Javed Ali

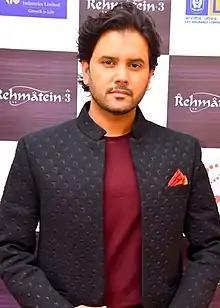
Javed at a musical concert in 2017

Javed Ali is an Indian playback singer who predominantly sings in Hindi. He has also sung in various Indian languages including Bengali, Kannada, Malayalam, Gujarati, Marathi, Odia, Tamil, Telugu and Urdu.